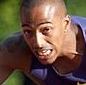
Age: 26